Archers of Loaf

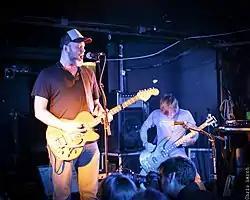
Archers of Loaf in 2012

Archers of Loaf is an American indie rock band originally formed in Chapel Hill, North Carolina, in 1991. The group toured extensively and released four studio albums, one compilation, numerous singles and EPs, and a live album which was released after the band broke up in 1998. In 2011 the band began a reunion tour that coincided with the reissue of four of its albums by Merge Records. In July 2022, the band announced the release of their first album in nearly 25 years, "Reason in Decline", released also via Merge Records in October of the same year.